Howard Ahmanson Jr.

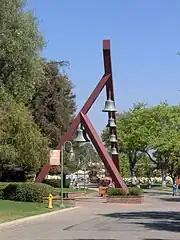
Biola University, one of many entities that has received contributions from Ahmanson Jr.

Howard has previously served as a board member for both the John & Vera Mae Perkins Foundation and the Claremont Institute. Ahmanson is a major supporter of the Discovery Institute, whose Center for Science and Culture supports ideas centered around intelligent design. Through Fieldstead, Ahmanson's wife Roberta, a former religion reporter and editor for the "Orange County Register", has funded and been directly involved with some programs of the Council for Christian Colleges and Universities, including the Washington Journalism Center that encompasses both the Summer Institute of Journalism, and the Fieldstead Journalism Lectures. Fieldstead has funded other Christian journalistic projects such as Gegrapha and GetReligion. A common thread in all of these organizations is Terry Mattingly, a personal friend of Roberta Ahmanson, who directs the Washington Journalism Center at the Council for Christian Colleges and Universities, teaches journalism, and writes a weekly column for the Scripps-Howard News Service. Roberta Ahmanson recently co-edited a book called "Blind Spot." Howard and Roberta are also supporters of "The Media Project," an organization that "educates journalists on the importance of religion" and its digital magazine, "Religion Unplugged." The Ahmansons have also supported the creation of the 29-volume "Ancient Christian Commentary on Scripture", published by InterVarsity Press.